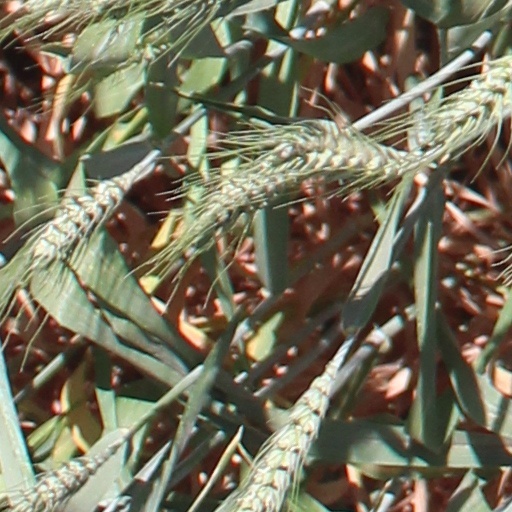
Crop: wheat